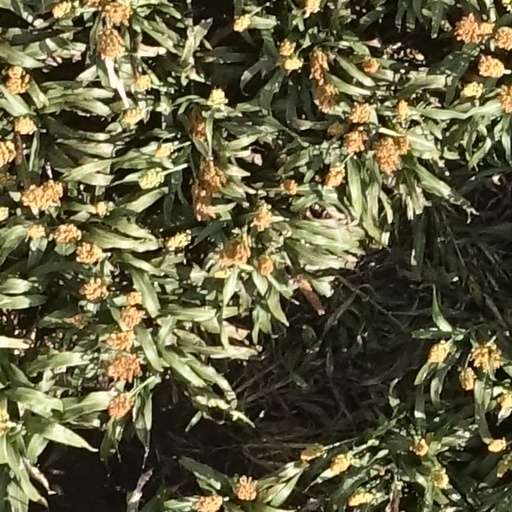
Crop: sorghum